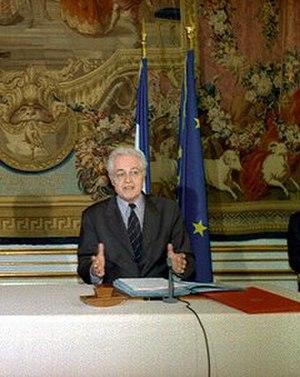
Lionel Jospin
Superphénix est un ancien réacteur nucléaire définitivement arrêté en 1997, situé dans l'ex-centrale nucléaire de Creys-Malville, en bordure du Rhône à 30 km en amont de la centrale nucléaire du Bugey. C'était à l'origine un prototype de réacteur à neutrons rapides à caloporteur sodium faisant suite aux réacteurs nucléaires expérimentaux Phénix et Rapsodie. En 1994, un décret transforme Superphénix en réacteur de recherche et de démonstration, mais ce décret est annulé en 1997 par le Conseil d’État, malgré un projet économiquement viable, un facteur de charge de plus de 30 % en 1997 et un taux de disponibilité qui a atteint 95 % en 1996.